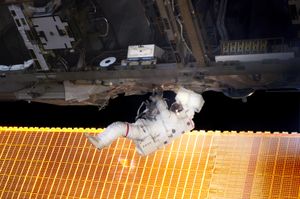
STS-114 / Besætning
STS-114 var Discoverys 31. rumfærge-mission.